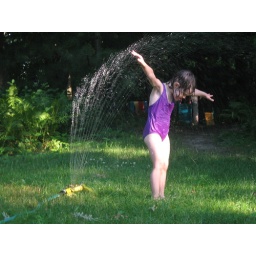
Chelsea flying like a bird under the sprinkler